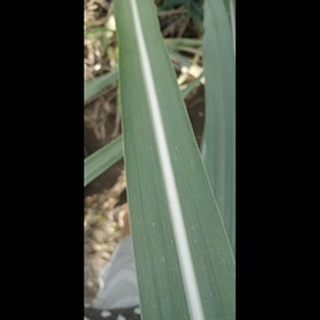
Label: healthy_sugarcane